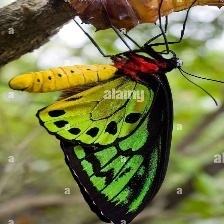
Species: CAIRNS BIRDWING